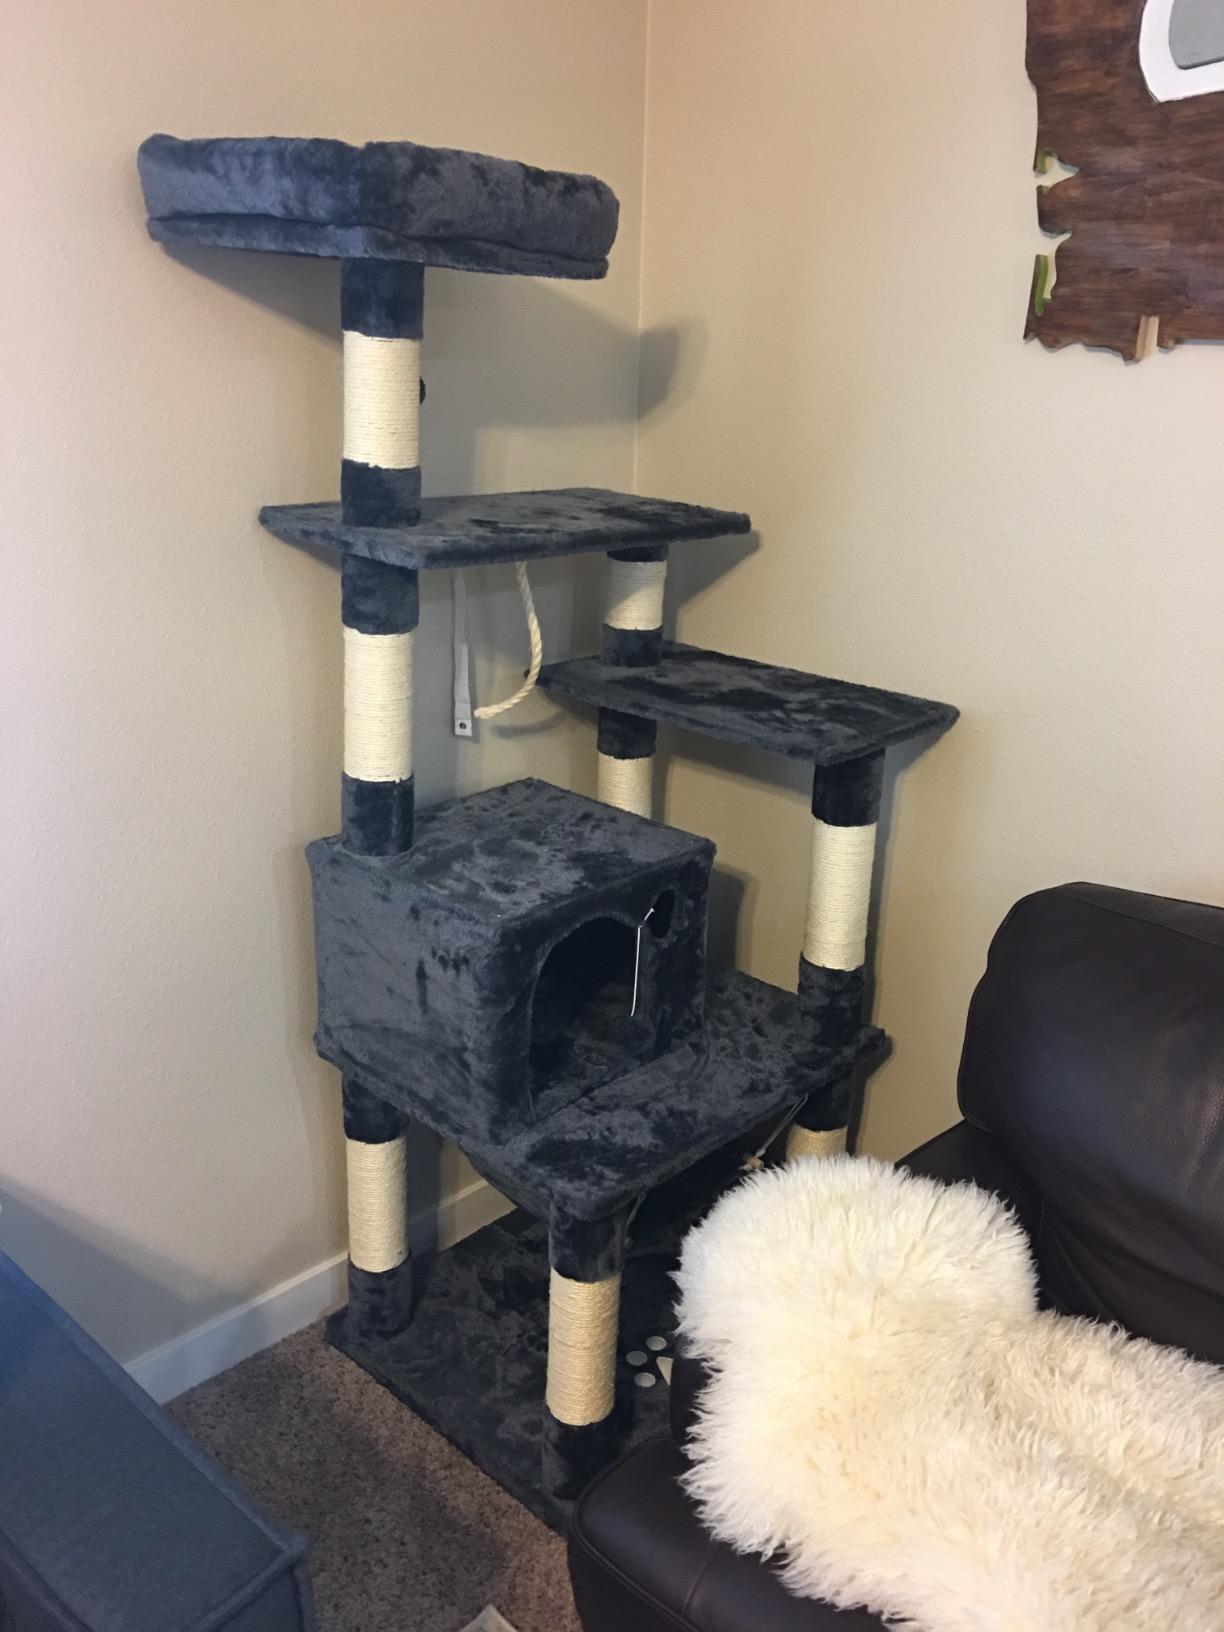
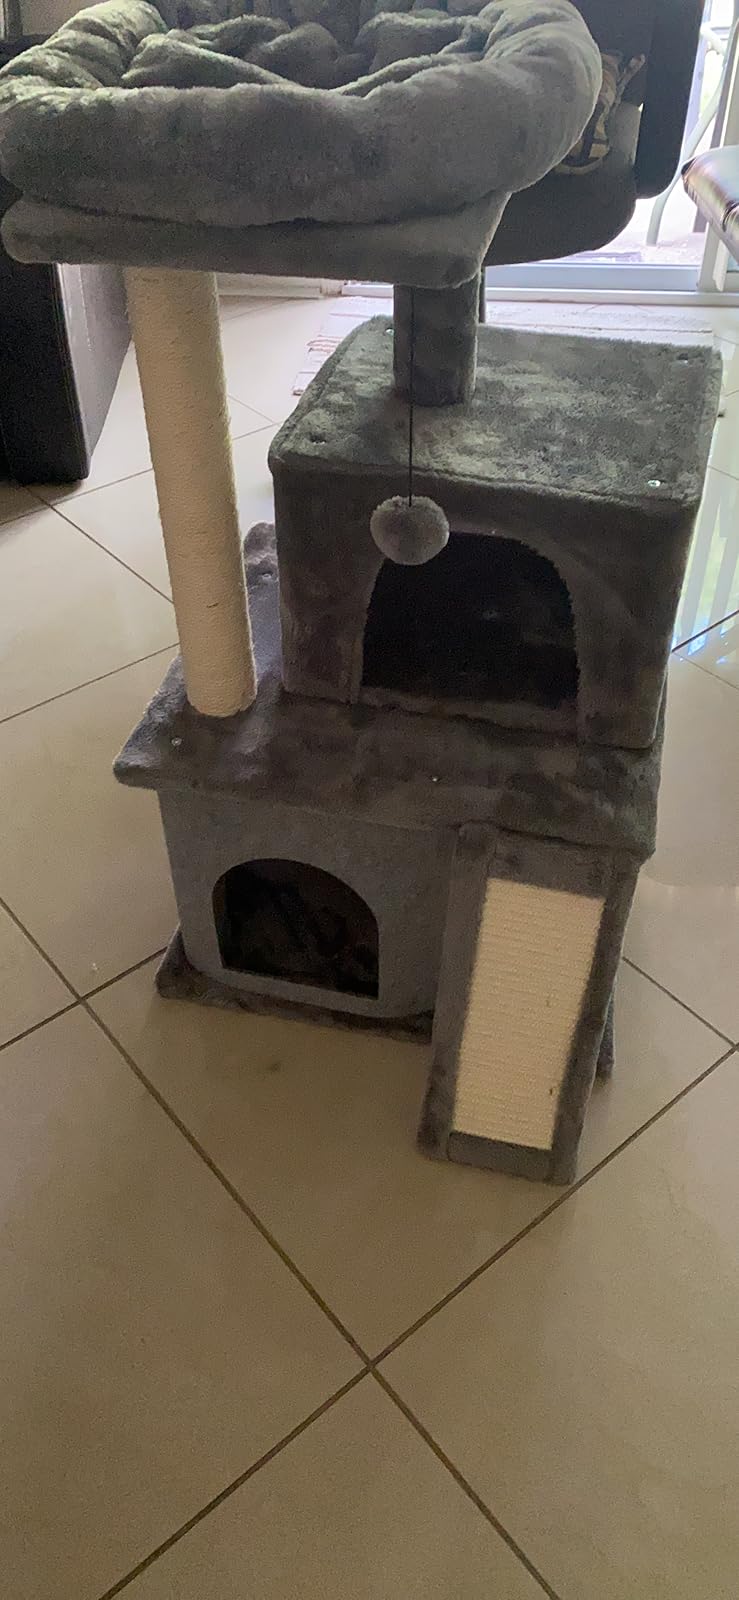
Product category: items_cat tree
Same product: no